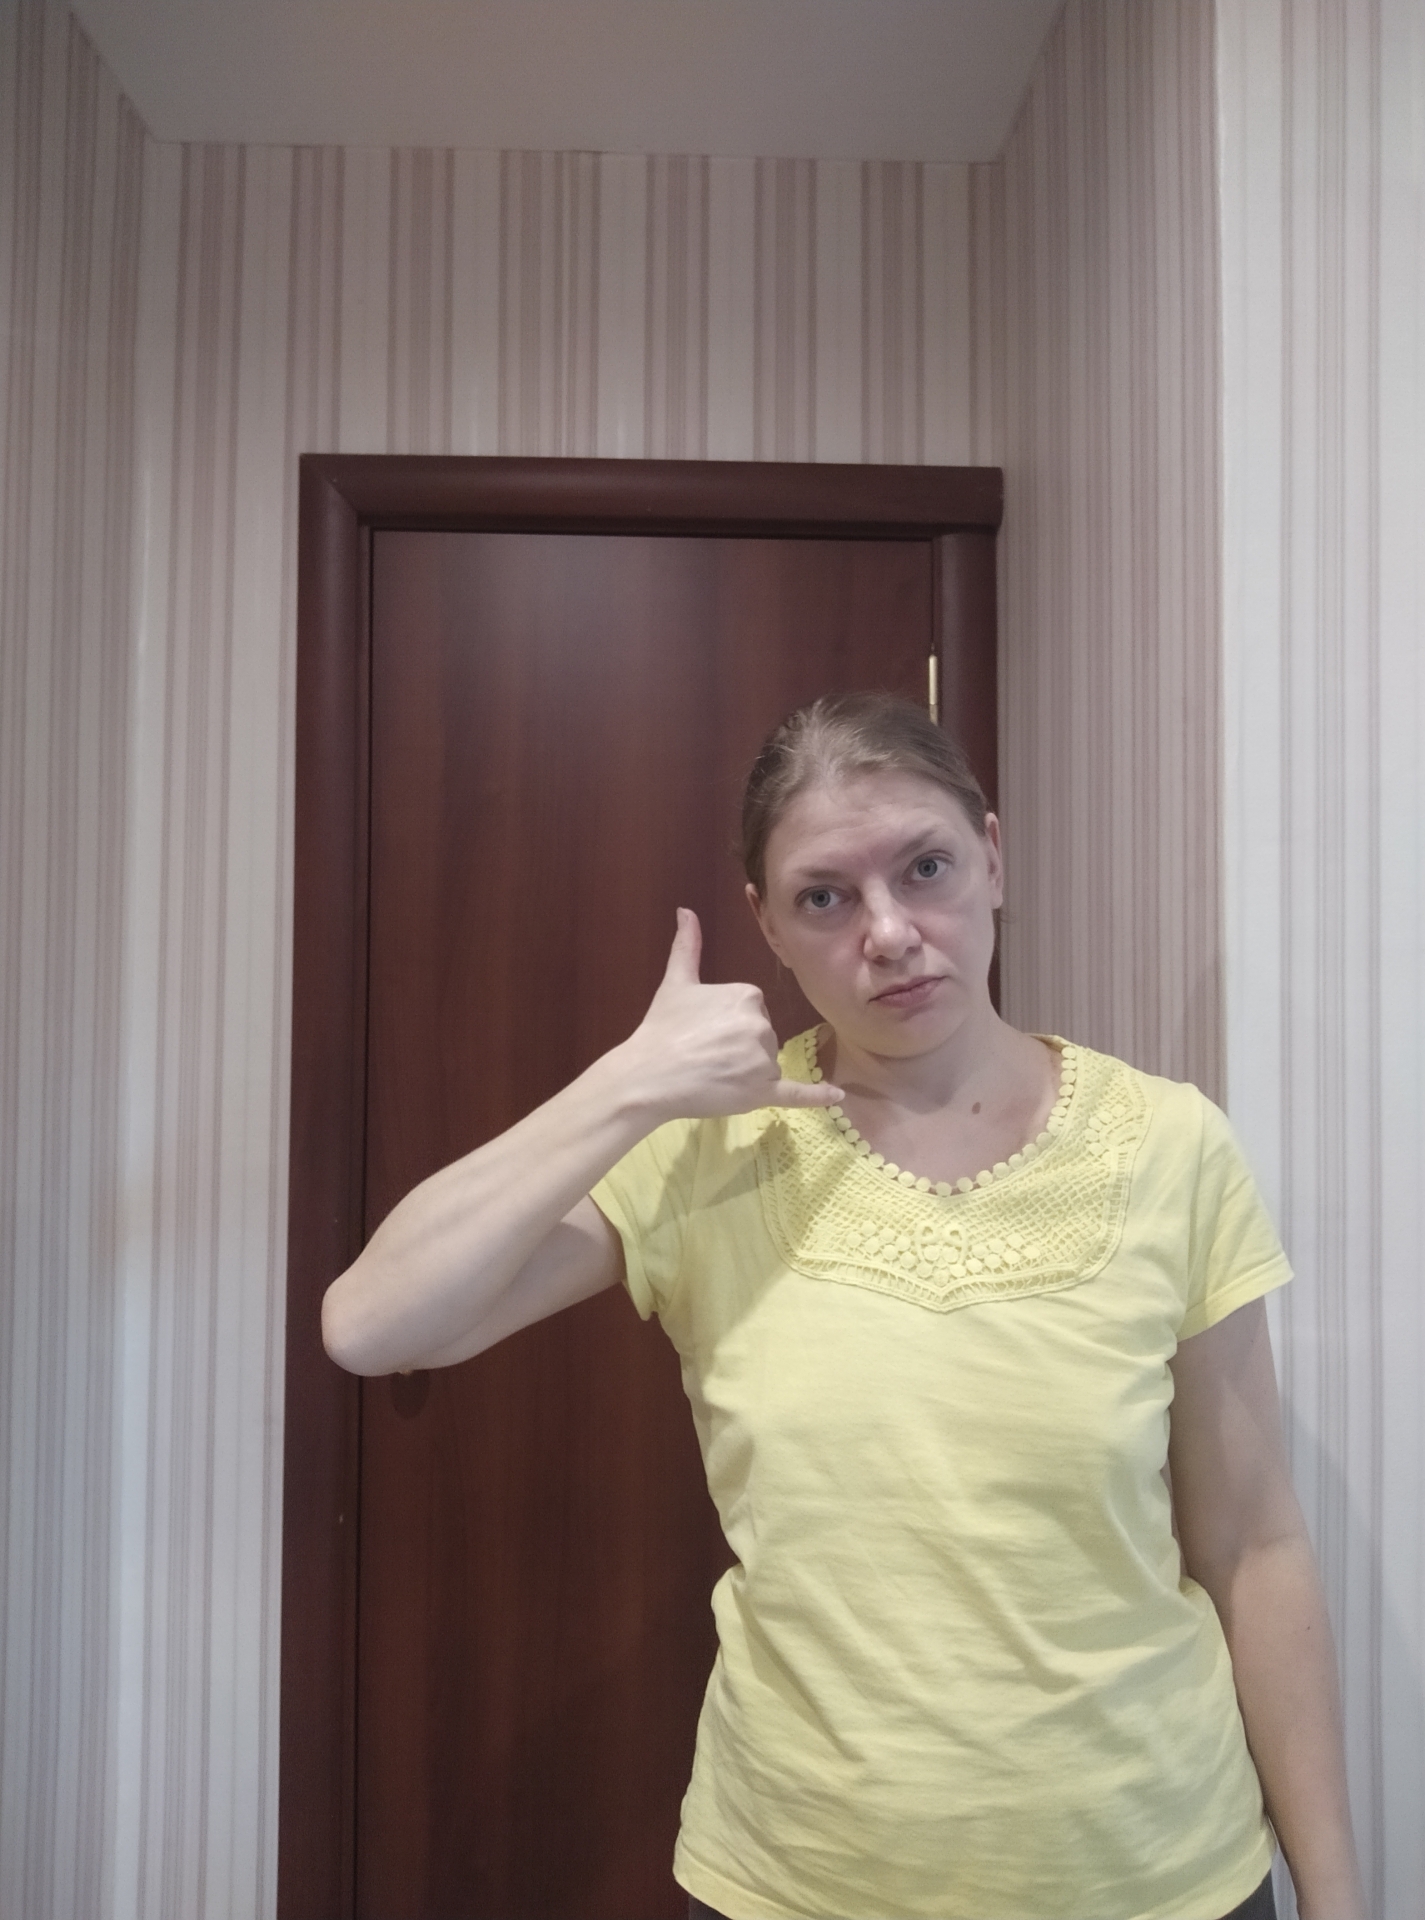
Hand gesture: call